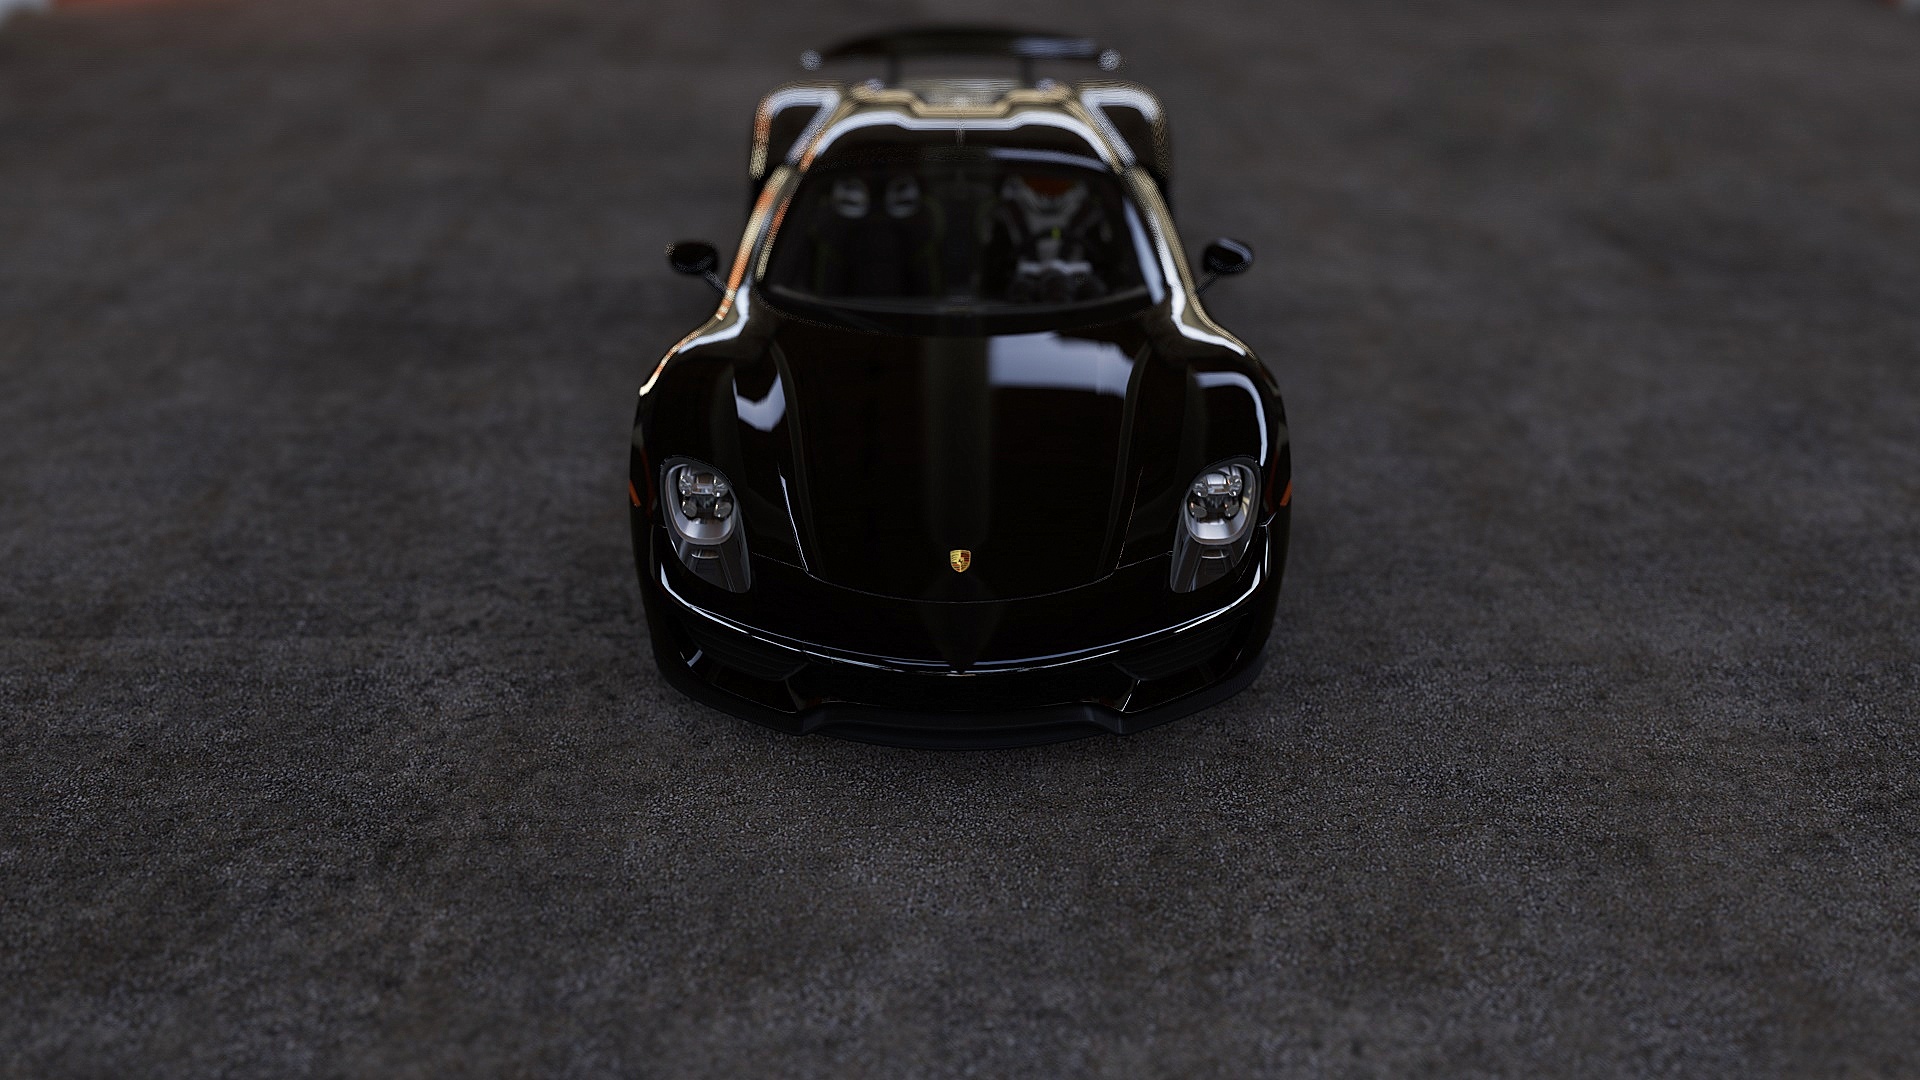
car, wheel, vehicle, sports car, race car, supercar, land vehicle, automobile make, automotive design, luxury vehicle